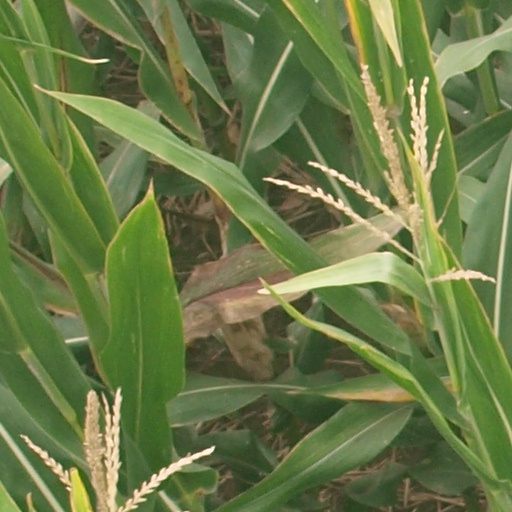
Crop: maize; corn